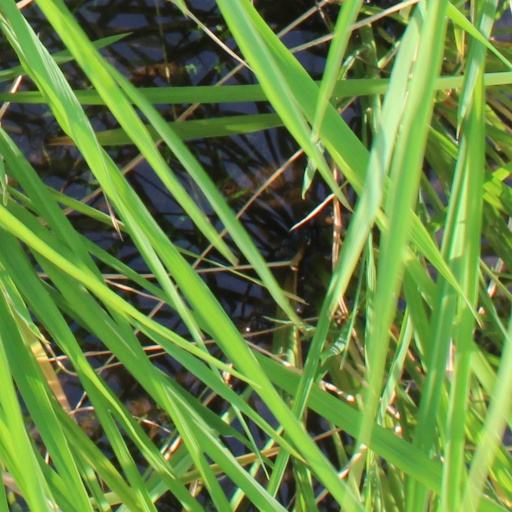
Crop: rice